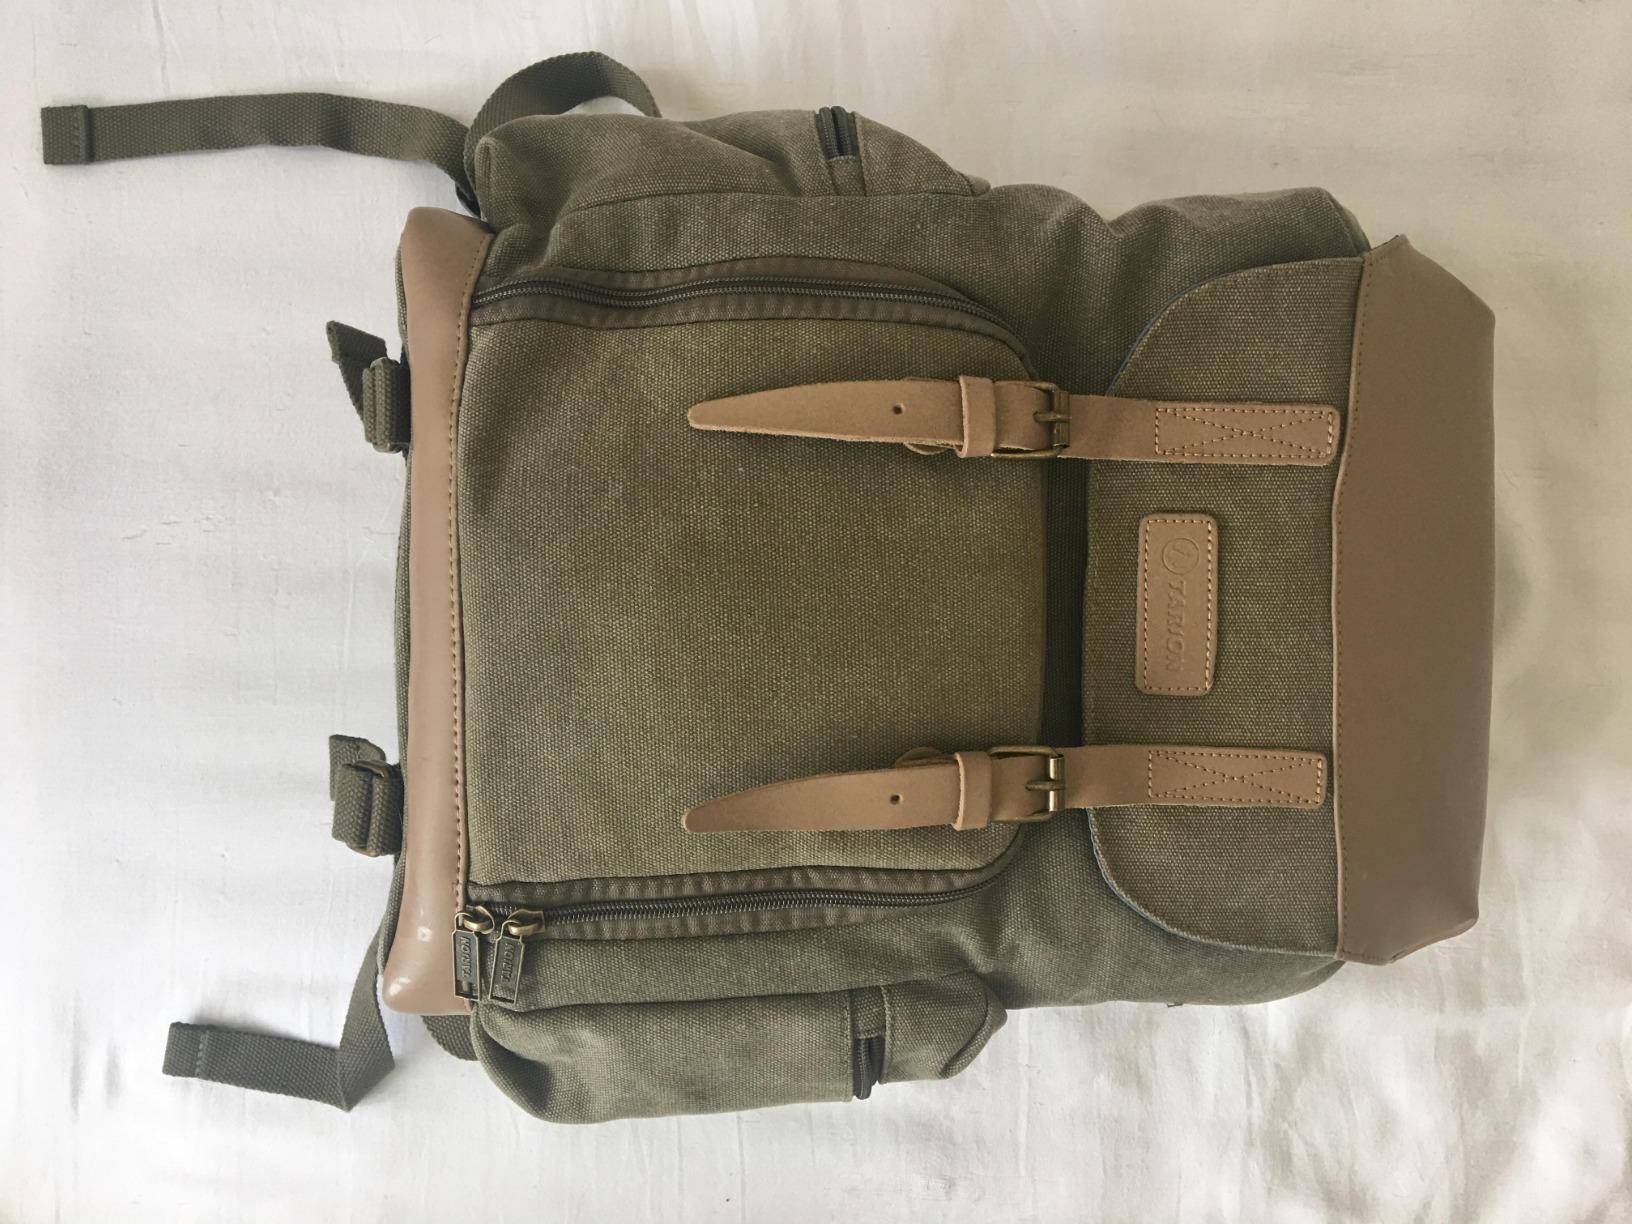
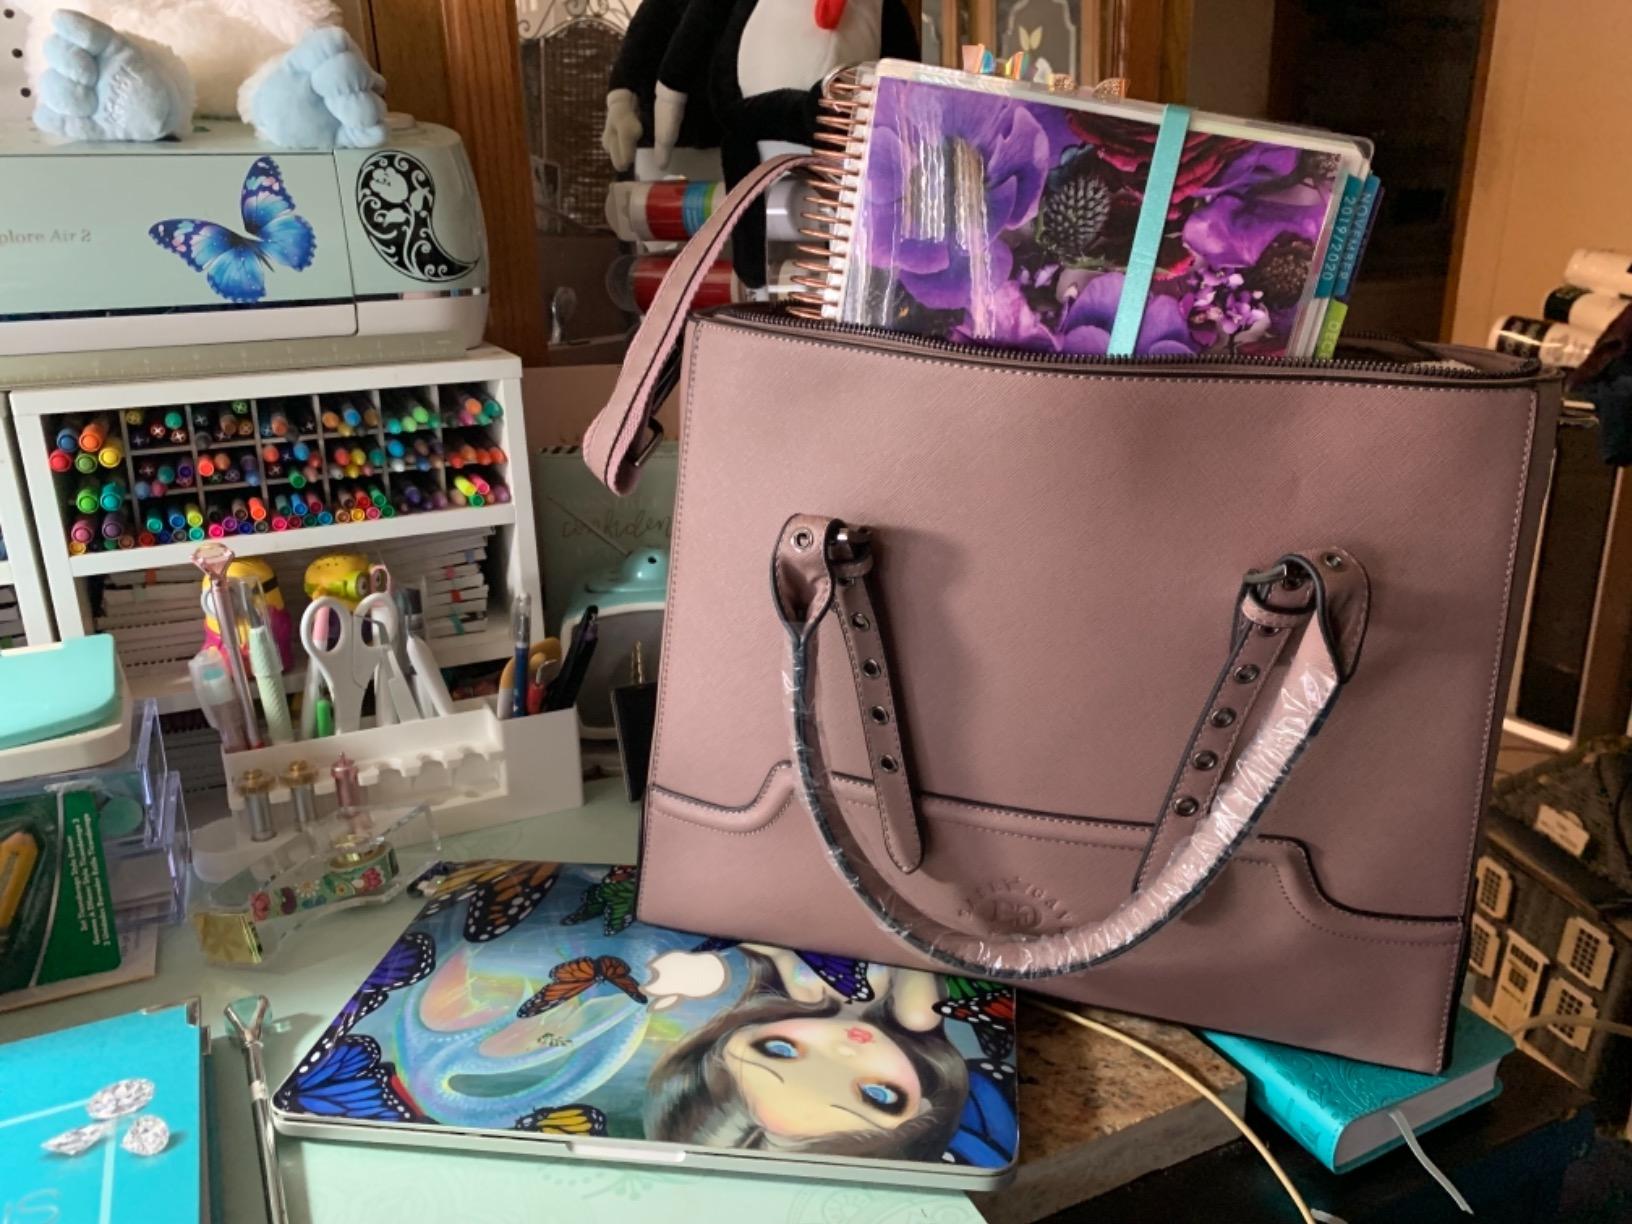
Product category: bag
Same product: no